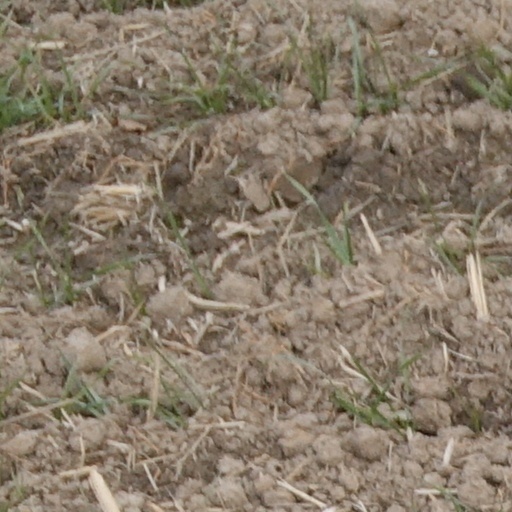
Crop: wheat